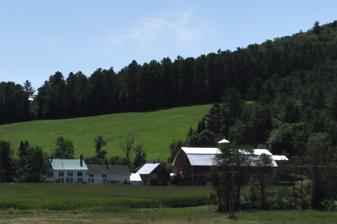
Building: Lee Farm
Country: United States of America
Year built: 1859
United States historic place Lee Farm U.S. National Register of Historic Places Show map of Vermont Show map of the United States Location VT 18 , Waterford, Vermont Coordinates 44°25′20″N 71°57′3″W / 44.42222°N 71.95083°W / 44.42222; -71.95083 Area 5 acres (2.0 ha) Built 1859 ( 1859 ) Built by Nathaniel Lee & Sons Architectural style Greek Revival NRHP reference No. 83003205 Added to NRHP May 26, 1983 Lee Farm is a historic farm property on Vermont Route 18 in Waterford, Vermont .  Established in 1801, it was for many years worked by members of the Lee family, and part of a thriving rural community called Waterford Hollow.  Its farmstead features surviving 19th and early 20th-century outbuildings and a high-quality Greek Revival farmhouse.  A 5-acre (2.0 ha) portion of the farm, encompassing the farmstead, was listed on the National Register of Historic Places in 1983. Description and history Lee Farm is located in northernmost Waterford, on the south side of Vermont Route 18 just east of its interchange with Interstate 93 .  The property is partially on a hillside west of Stiles Pond, and is readily visible from the highway.  The farm consists of 187 acres (76 ha) of land, which see a mixture of agricultural uses, including crops, pasture, hay, and wood lots.  The farmstead is set on either side of Town Highway 25, a spur road that acts as the farm driveway.  Its buildings include a 2 + 1 ⁄ 2 -story Greek Revival farmhouse, two barns, a former chicken coop, a 1 + 1 ⁄ 2 -story tenant's residence, and an equipment shed. The farm began as a roughly 300-acre (120 ha) parcel, which was purchased by John Lee in 1801.  Its original farmstead, whose foundational remains survive, was originally located further up Waterford Mountain to the south.  The Greek Revival farmhouse dates to about 1859, and was probably built by Lee's son Nathaniel after the original farmhouse burned down.  The barn to which the house is attached dates to the 1860s, while the other is an early 20th-century structure.  The farmhouse was a local landmark, in part because it was larger and of finer quality than many other farmhouses in the area, and the Lees were known to provide accommodations to travelers.  The Stiles Pond area was for many years the location of a rural village, whose services were over time moved to nearby St. Johnsbury .  The principal surviving element of the village is a small cemetery, located east of the Lee Farm. See also National Register of Historic Places listings in Caledonia County, Vermont References